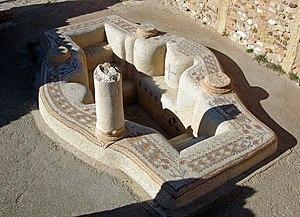
Baptistère de l'église de Vitalis, Sbeïtla, Tunisie
L’Afrique ou Afrique proconsulaire, est une ancienne province romaine qui correspond aux actuels nord et sud-est tunisien, plus une partie de l'Algérie et de la Libye actuelle.
Le site archéologique de Sbeïtla, vestige de l'antique Sufetula, est un site archéologique du centre-ouest de la Tunisie, situé à Sbeïtla dans le gouvernorat de Kasserine. Il compte dix des monuments classés du gouvernorat de Kasserine.
La Tunisie, en forme longue la République tunisienne, est un État d'Afrique du Nord bordé au nord et à l'est par la mer Méditerranée, à l'ouest par l'Algérie avec 965 kilomètres de frontière commune et au sud-sud-est par la Libye avec 459 kilomètres de frontière. Sa capitale Tunis est située dans le nord-est du pays, au fond du golfe du même nom. Plus de 30 % de la superficie du territoire est occupée par le désert du Sahara, le reste étant constitué de régions montagneuses et de plaines fertiles.